Frank Patterson (American football)

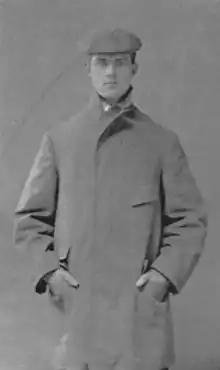

Frank Miner Patterson (June 29, 1873 – April 10, 1939) was an American college football player and coach. He was the sixth head football coach for the University of Missouri in Columbia, Missouri, serving for one season, in 1896, and compiling a record of 7–5. Patterson was an alumnus of Yale University, where he played football as an end.